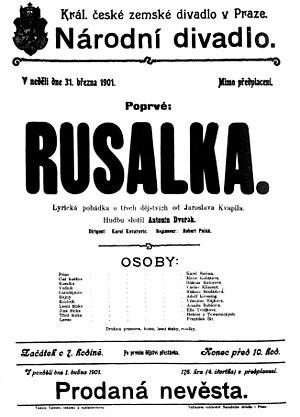
Roussalka ou Rusalka, B. 203 est l'opéra majeur d'Antonín Dvořák. Il comporte trois actes et est écrit sur un livret en tchèque de Jaroslav Kvapil.